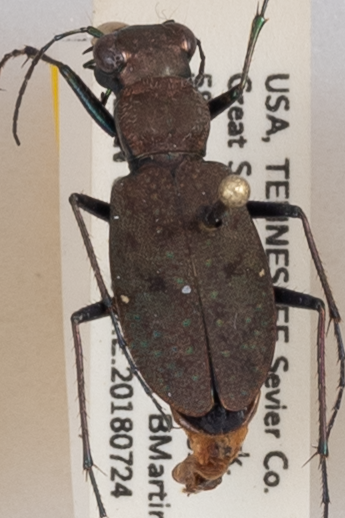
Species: Cylindera unipunctata
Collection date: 2018-07-24
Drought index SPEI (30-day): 1.45
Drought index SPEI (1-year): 0.54
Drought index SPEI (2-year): -0.17